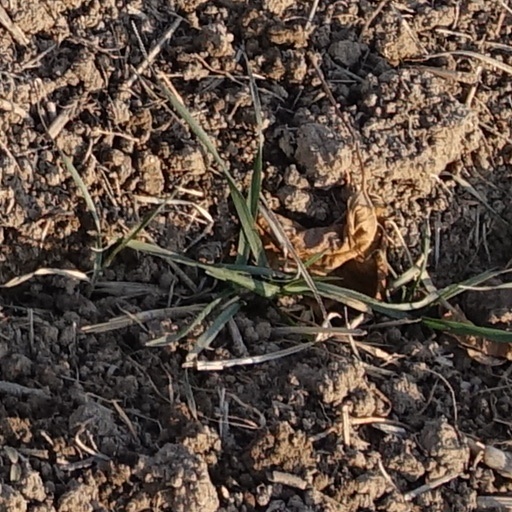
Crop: wheat